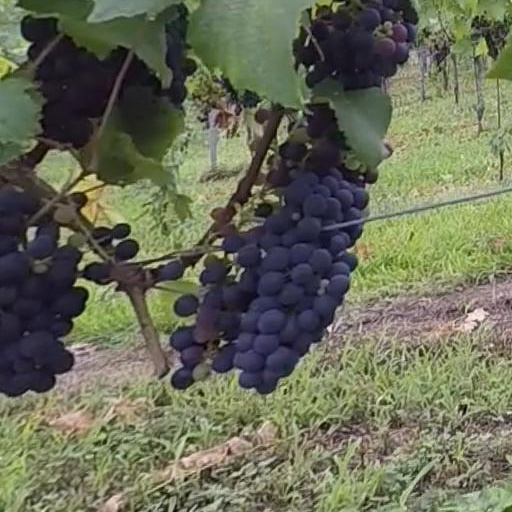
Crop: grape